Queen Maud Mountains

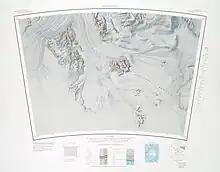
Inland from the east of the Beardmore Glacier

Mountain groups or ranges between Beardmore Glacier and Shackleton Glacier include: